Lola Créton

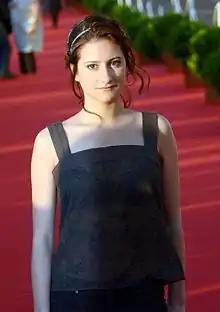
Lola Créton in 2013

Lola Créton (born 16 December 1993) is a French actress. Créton began her career at the age of 10, appearing in the short film "Imago" (2004). She is known for her lead roles in the films "Goodbye First Love" (2011) and "Something in the Air" (2012).